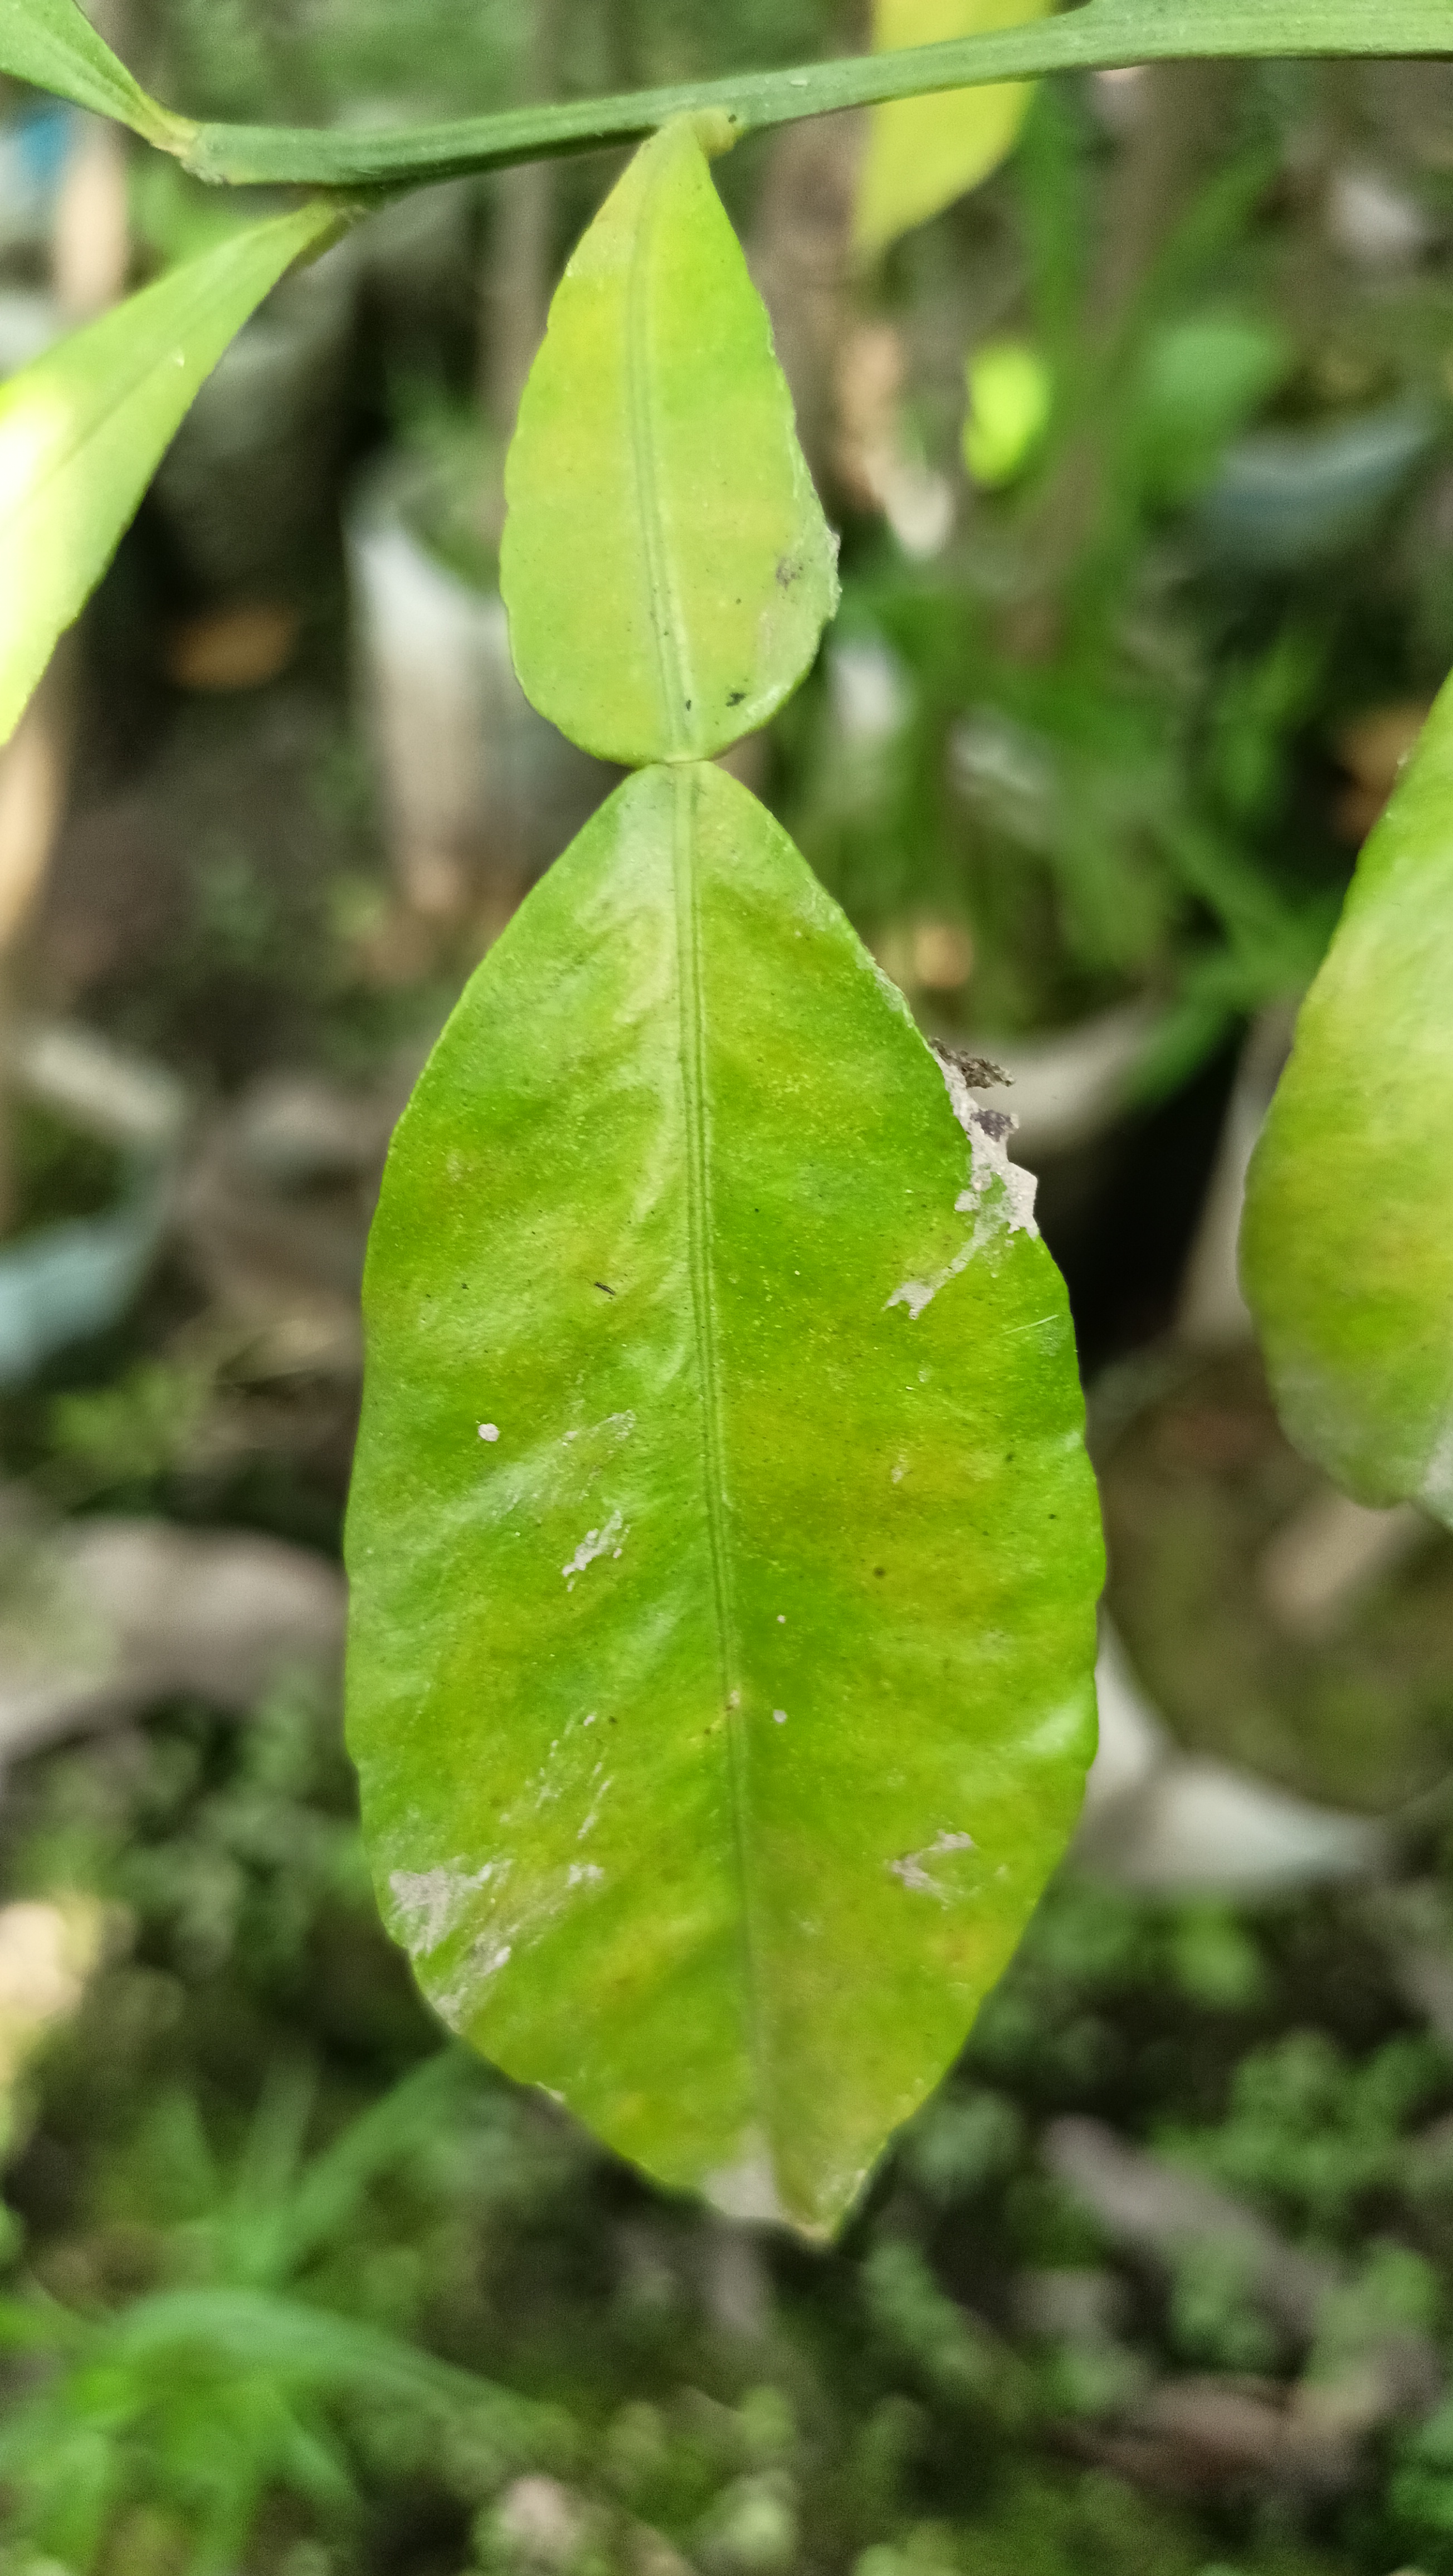
Mandarin leaf variety: Nagpuri